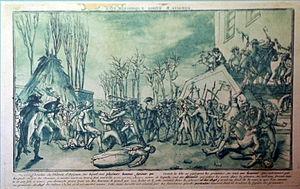
Illustration du massacre de la glacière - Palais des Papes, Avignon, Vaucluse, France
Jean Duprat, né le 22 décembre 1760 à Avignon et mort le 31 octobre 1793 à Paris, était un négociant en soies, aux idées libérales, qui se lança dans l'action révolutionnaire pendant la Révolution.
Le massacre de la Glacière a eu lieu au palais des papes d'Avignon dans la nuit du 16 octobre au 17 octobre 1791. L'assassinat de Lescuyer, le secrétaire-greffier de la commune, par une foule de « papistes » en colère au couvent des Cordeliers pensant avoir été volés par les « patriotes », entraîna des arrestations de suspects douteuses, un jugement bâclé et l'exécution de la sentence par des bourreaux inexpérimentés conduits par le fils de la victime, provoquant ainsi un véritable bain de sang.